Bahariasaurus

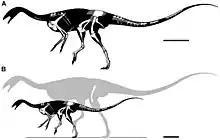
Reconstructed skeleton of "Deltadromeus", a possible synonym of "Bahariasaurus"

Historically, the exact taxonomic placement of "Bahariasaurus" has been uncertain and debated; it has been variously assigned to several theropod groups, including the Carcharodontosauridae and the superfamily Tyrannosauroidea.